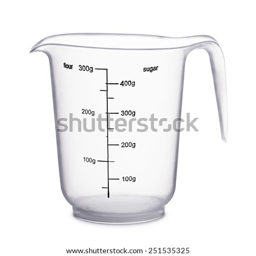
empty beaker on a white background